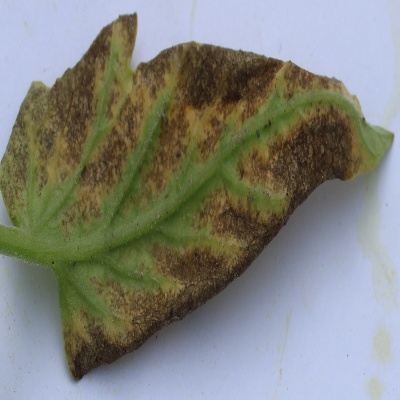
Crop: Tomato
Condition: verticulium wilt